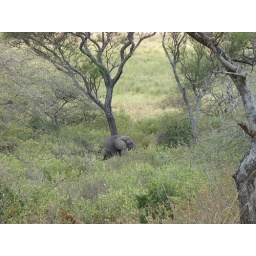
A famiy of elephants stomping through the forest passing by our tented lodge.